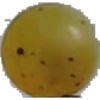
Label: white_grape